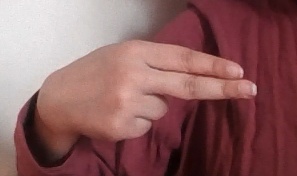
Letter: ain